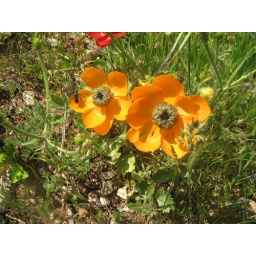
i dunno this flower name in english, but its always in Red , this is the first time i see it in orange